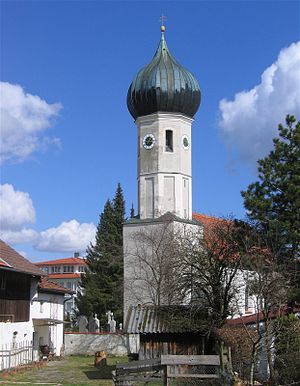
Baierbrunn / Geografi
St. Peter og Paulkirken i Baierbrunn
Baierbrunn er en kommune i Landkreis München, i den tyske delstat Bayern, der består af landsbyerne Baierbrunn og Buchenhain.